Trexler Run

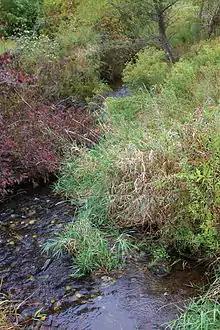
Trexler Run looking downstream from Pine Swamp Road

Trexler Run begins in a valley on Little Mountain in Roaring Creek Township, Columbia County. It flows south-southeast for several tenths of a mile, exiting Roaring Creek Township and Columbia County.